Nauvoo Temple

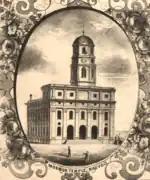
From map published in 1859

Construction was only half complete at the death of Joseph Smith in 1844. After a succession crisis, Brigham Young was sustained as the church's leader by the majority of Latter Day Saints in Nauvoo. As mob violence increased during the summer of 1845, he encouraged the Latter Day Saints to complete the temple even as they prepared to abandon the city, so portions of it could be used for Latter Day Saint ordinance, such as baptisms for the dead in the basement font. During the winter of 1845–46, the temple began to be used for additional ordinances, including the Nauvoo-era endowment, sealings in marriage, and adoptions. The Nauvoo Temple was in use for less than three months.